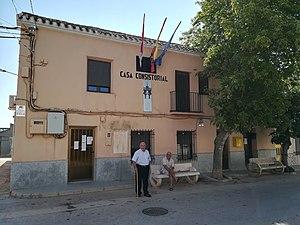
Casas de Guijarro est une commune d’Espagne, dans la province de Cuenca, communauté autonome de Castille-La Manche.